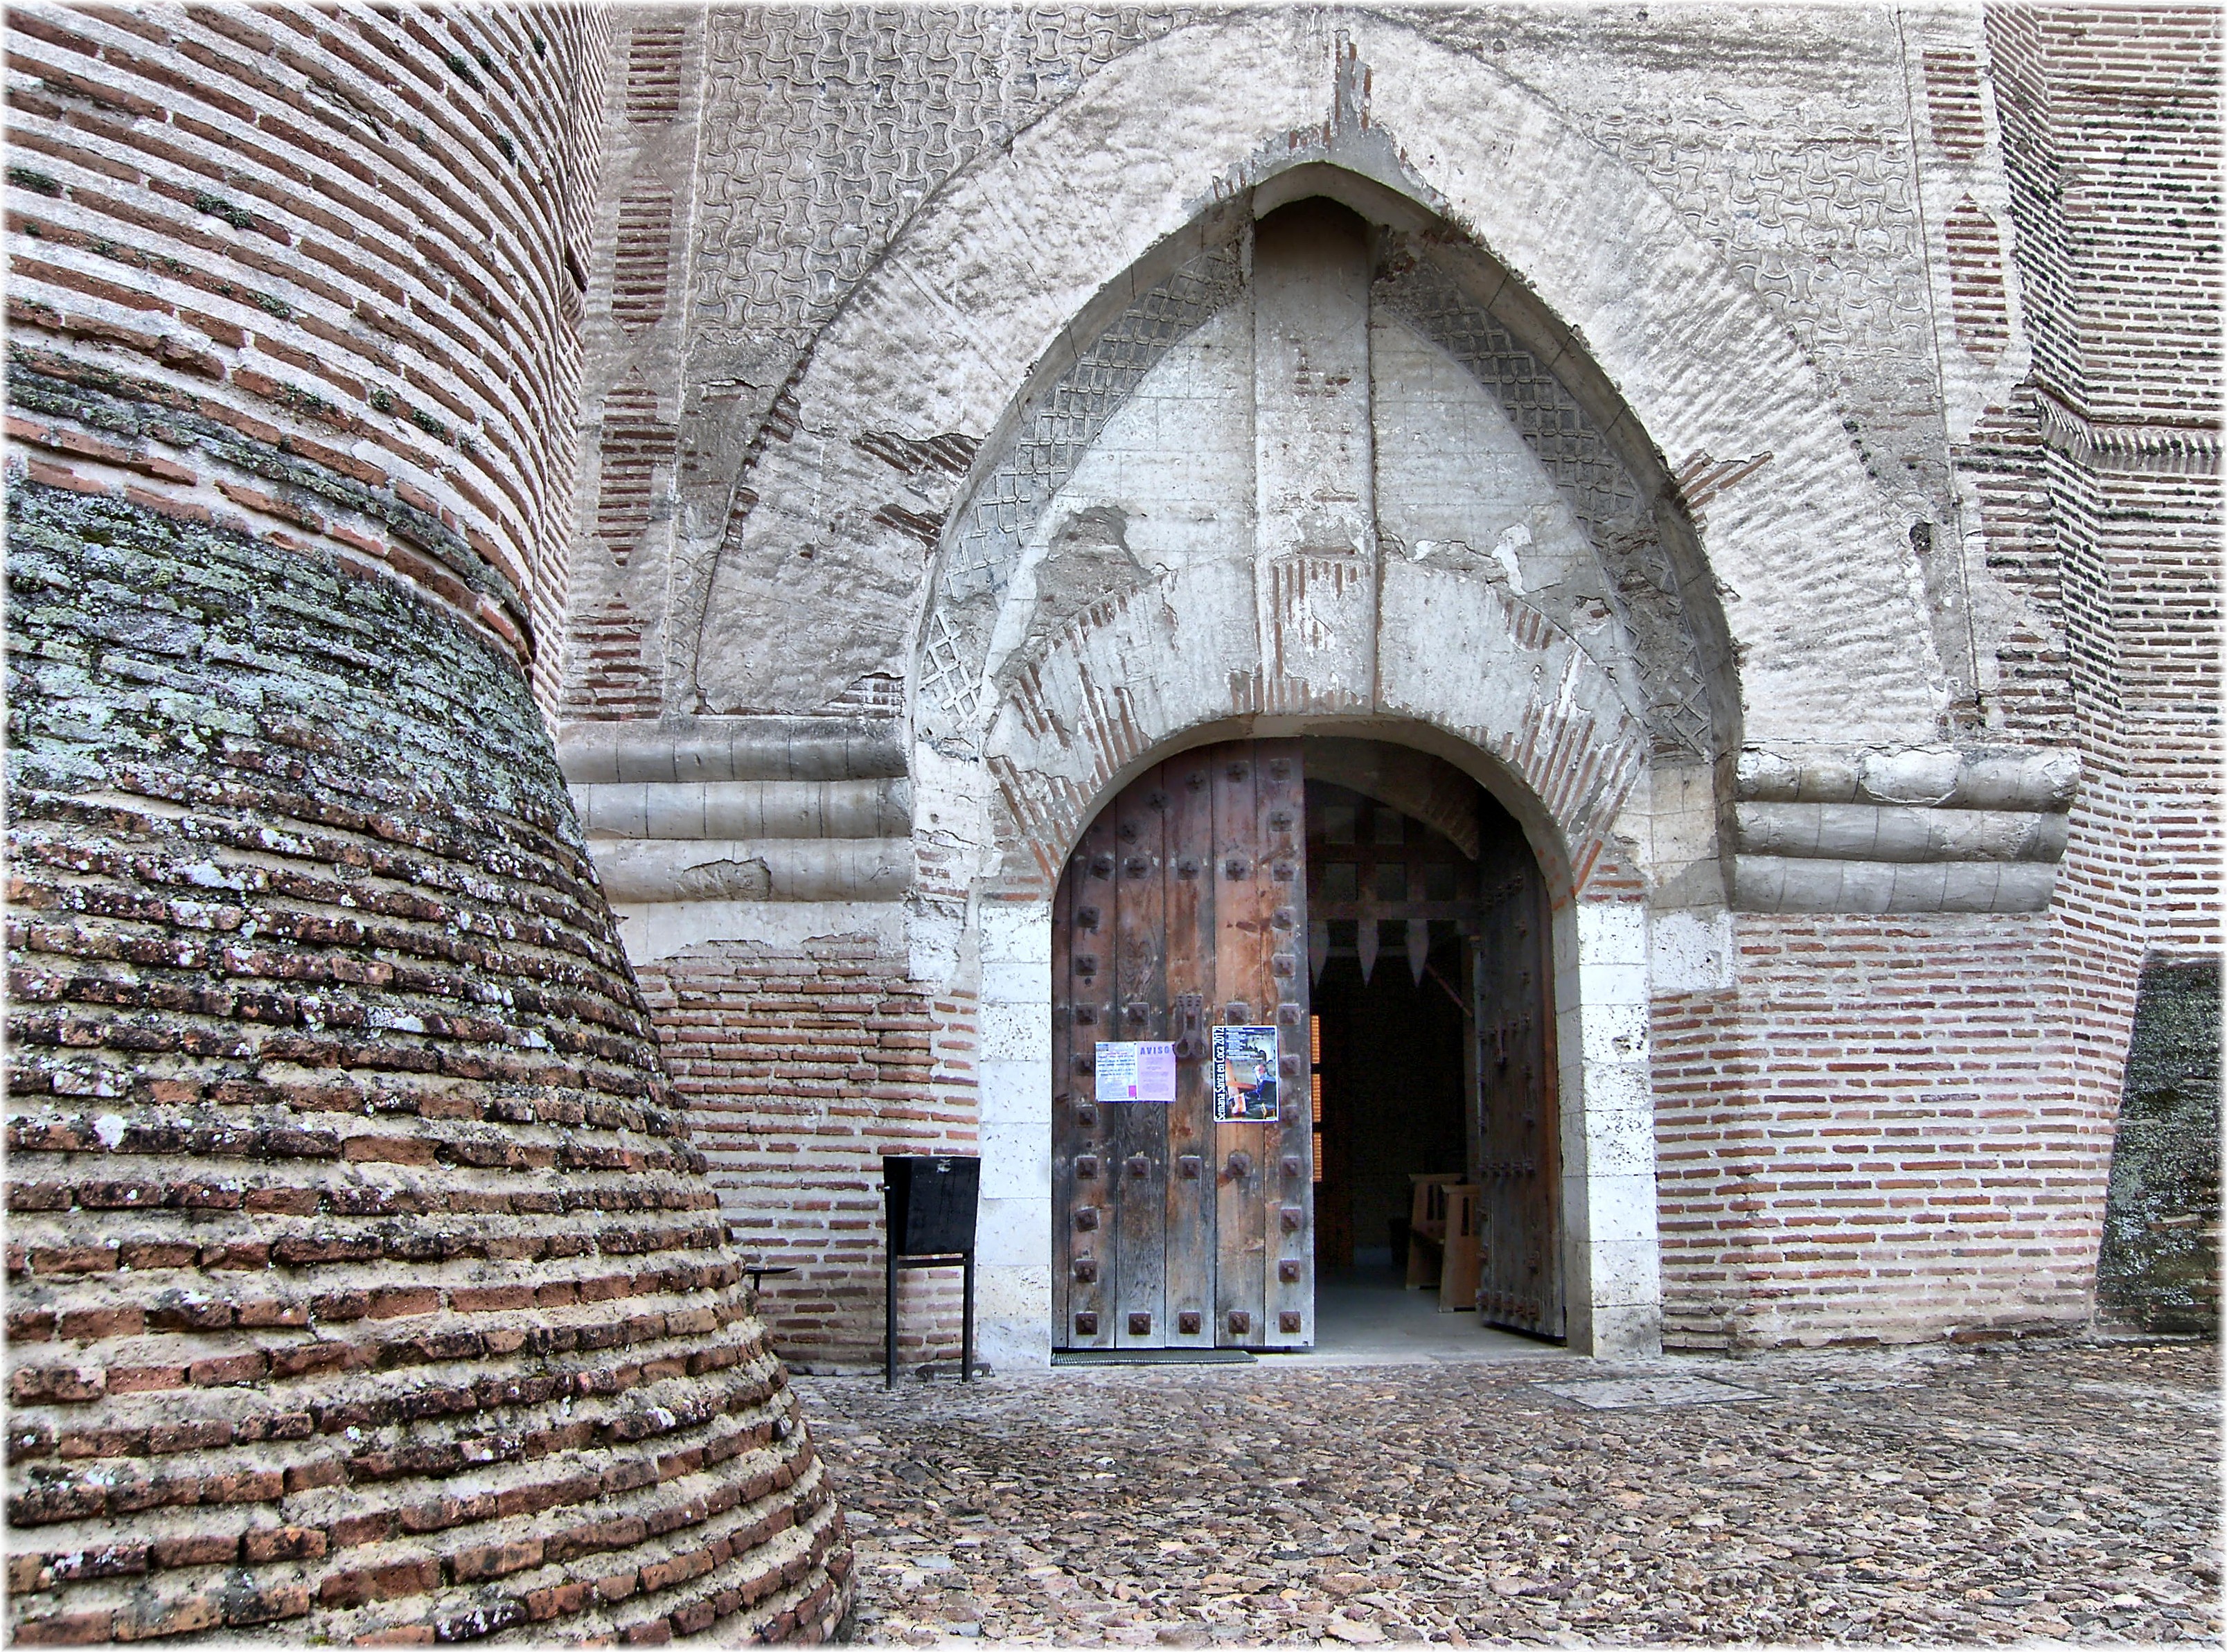
architecture, building, europe, arch, facade, church, chapel, place of worship, spain, temple, ruins, monastery, arquitectura, europa, coca, synagogue, espaa, history, edificios, segovia, mudejar, historia, castelo, castillaleon, catillo, ancient history